Jimmy Jackson (footballer, born 1875)

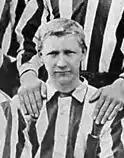
Jackson in 1897

James Jackson (15 September 1875 – after 1914) was a footballer who played as a full back or at wing half.